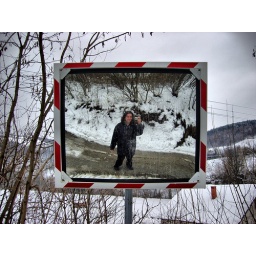
Me in road mirror